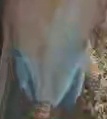
Face region: mouth_nostrils (mouth_chin_nostrils_and_profile)
Pain indicator: moderately_present